Civil Aviation Authority of Zimbabwe

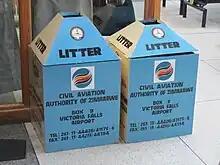
The logo of the CAAZ can be seen on these garbage cans, located at Victoria Falls Airport.

The Civil Aviation Authority of Zimbabwe (CAAZ) is the civil aviation agency of Zimbabwe, established on 1 January 1999 to replace the Department of Civil Aviation. Its head office is located on the level 3 of Harare International Airport, Harare, Zimbabwe.